Červená Lhota Castle

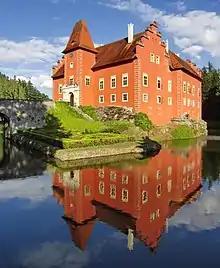
Červená Lhota

The existence of an original fortress on the site of today's castle is assumed from sometime around the middle of the 14th century. It was built on a rocky granite outcrop, which, after the damming of a stream and the filling up of a fishpond, became an island. The first written source is an entry into the land records from 1465, mentioning the division of the property of the deceased Ctibor of Zásmuk between his two sons, Petr and Václav. The fortress might then have been sold into the ownership of Diviš Boubínský of Újezd, who in turn sold it to the knightly family of Káb of Rybňan sometime around 1530. The family had the original Gothic castle rebuilt and the basic Renaissance remodelling carried out between 1542 and 1555, and the castle acquired the name Nová Lhota. In 1597, it was sold to Vilém Růt of Dírná, who had the building rendered with red plaster, from which it got its name Červená Lhota. The last of the Ruts, Bohuslav, had to leave the Bohemian lands as an Utraquist after the 1620 Battle of White Mountain.